Justified (TV series)

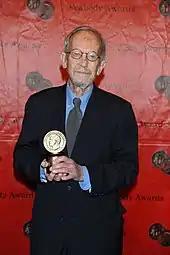
Elmore Leonard at the 70th Annual Peabody Awards with award for "Justified"

"Justified" received a 2010 Peabody Award. The series has received eight Primetime Emmy Award nominations. For the first season, the series received a single nomination, for Outstanding Original Main Title Theme Music. For the second season, it received four acting nominations for the 63rd Primetime Emmy Awards—Timothy Olyphant for Outstanding Lead Actor in a Drama Series, Walton Goggins for Outstanding Supporting Actor in a Drama Series, Margo Martindale for Outstanding Supporting Actress in a Drama Series, and Jeremy Davies for Outstanding Guest Actor in a Drama Series, with Martindale winning. For the third season, it received two nominations for the 64th Primetime Emmy Awards, with Jeremy Davies winning for Outstanding Guest Actor in a Drama Series, and a nomination for Outstanding Art Direction for a Single-Camera Series. For its fifth season, it received a nomination for Outstanding Art Direction for a Contemporary or Fantasy Series (Single-Camera). The sixth season received five nominations at the 5th Critics' Choice Television Awards, the most of any other programs nominated. It received nominations for Best Drama Series, Timothy Olyphant for Best Actor in a Drama Series, Walton Goggins for Best Supporting Actor in a Drama Series, Joelle Carter for Best Supporting Actress in a Drama Series and Sam Elliott for Best Guest Performer in a Drama Series, with Elliot winning.